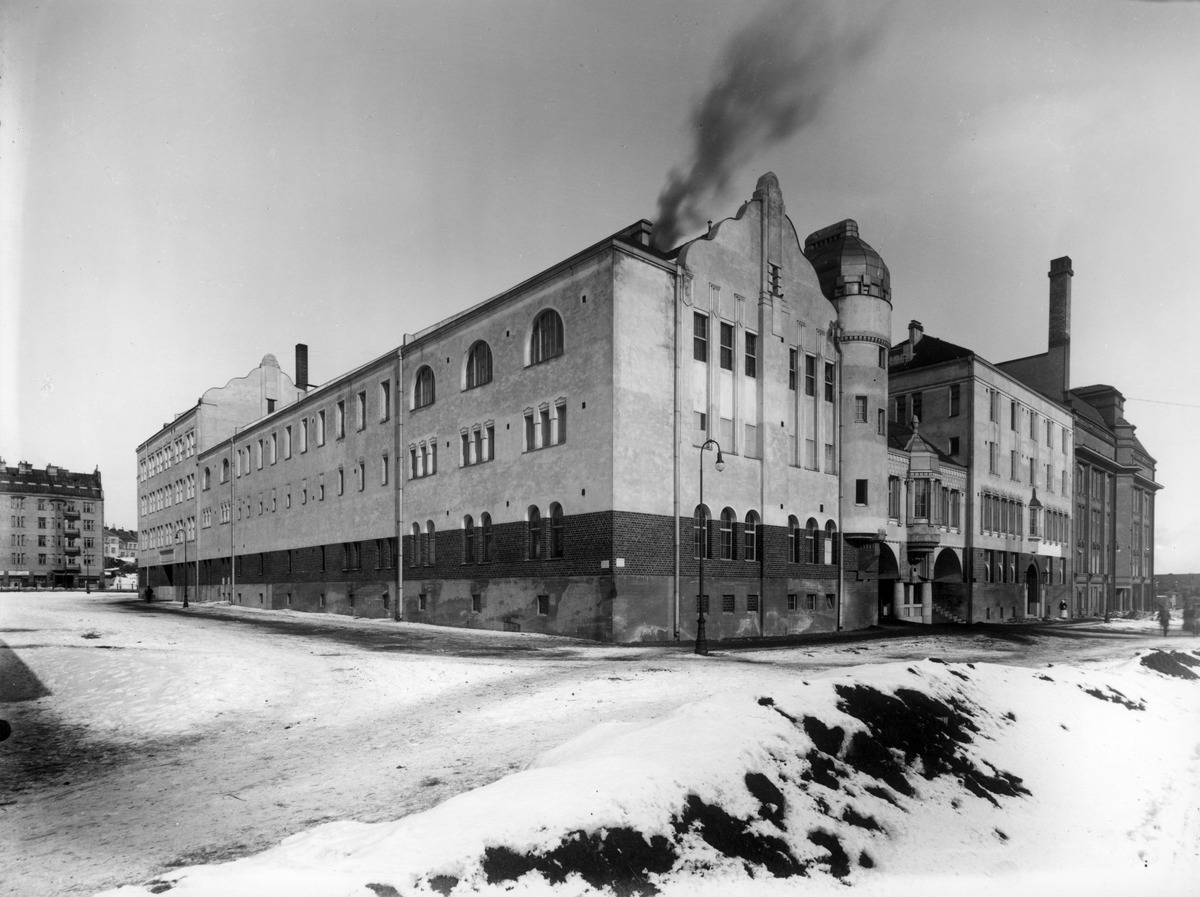
Maanviljelijäin Maitokeskus
sisällön kuvaus: Maanviljelijäin Maitokeskus. Salomonkatu 5-3 - Olavinkatu 1. mustavalkoinen
Kuvaaja: Sundström, Eric, valokuvaaja
Ajankohta: kuvausaika 1914 - 1917
Paikka: Suomi, Uusimaa, Helsinki, Kamppi Helsinki, Salomonkatu 5-3 Olavinkatu 1
Aiheet: Maanviljelijäin Maitokeskus Oy, elintarviketeollisuus, maitotalous, meijerit